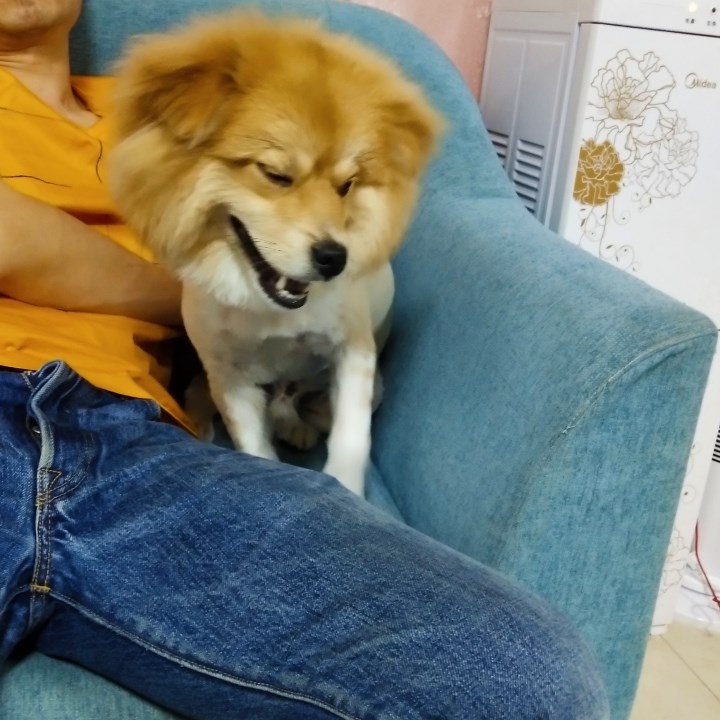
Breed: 806-n000129-papillon